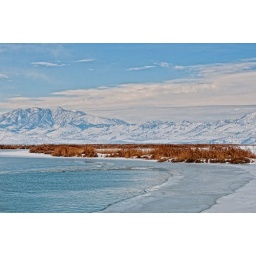
Winter at the bird refuge. Not many birds around on this date, but that will soon change.